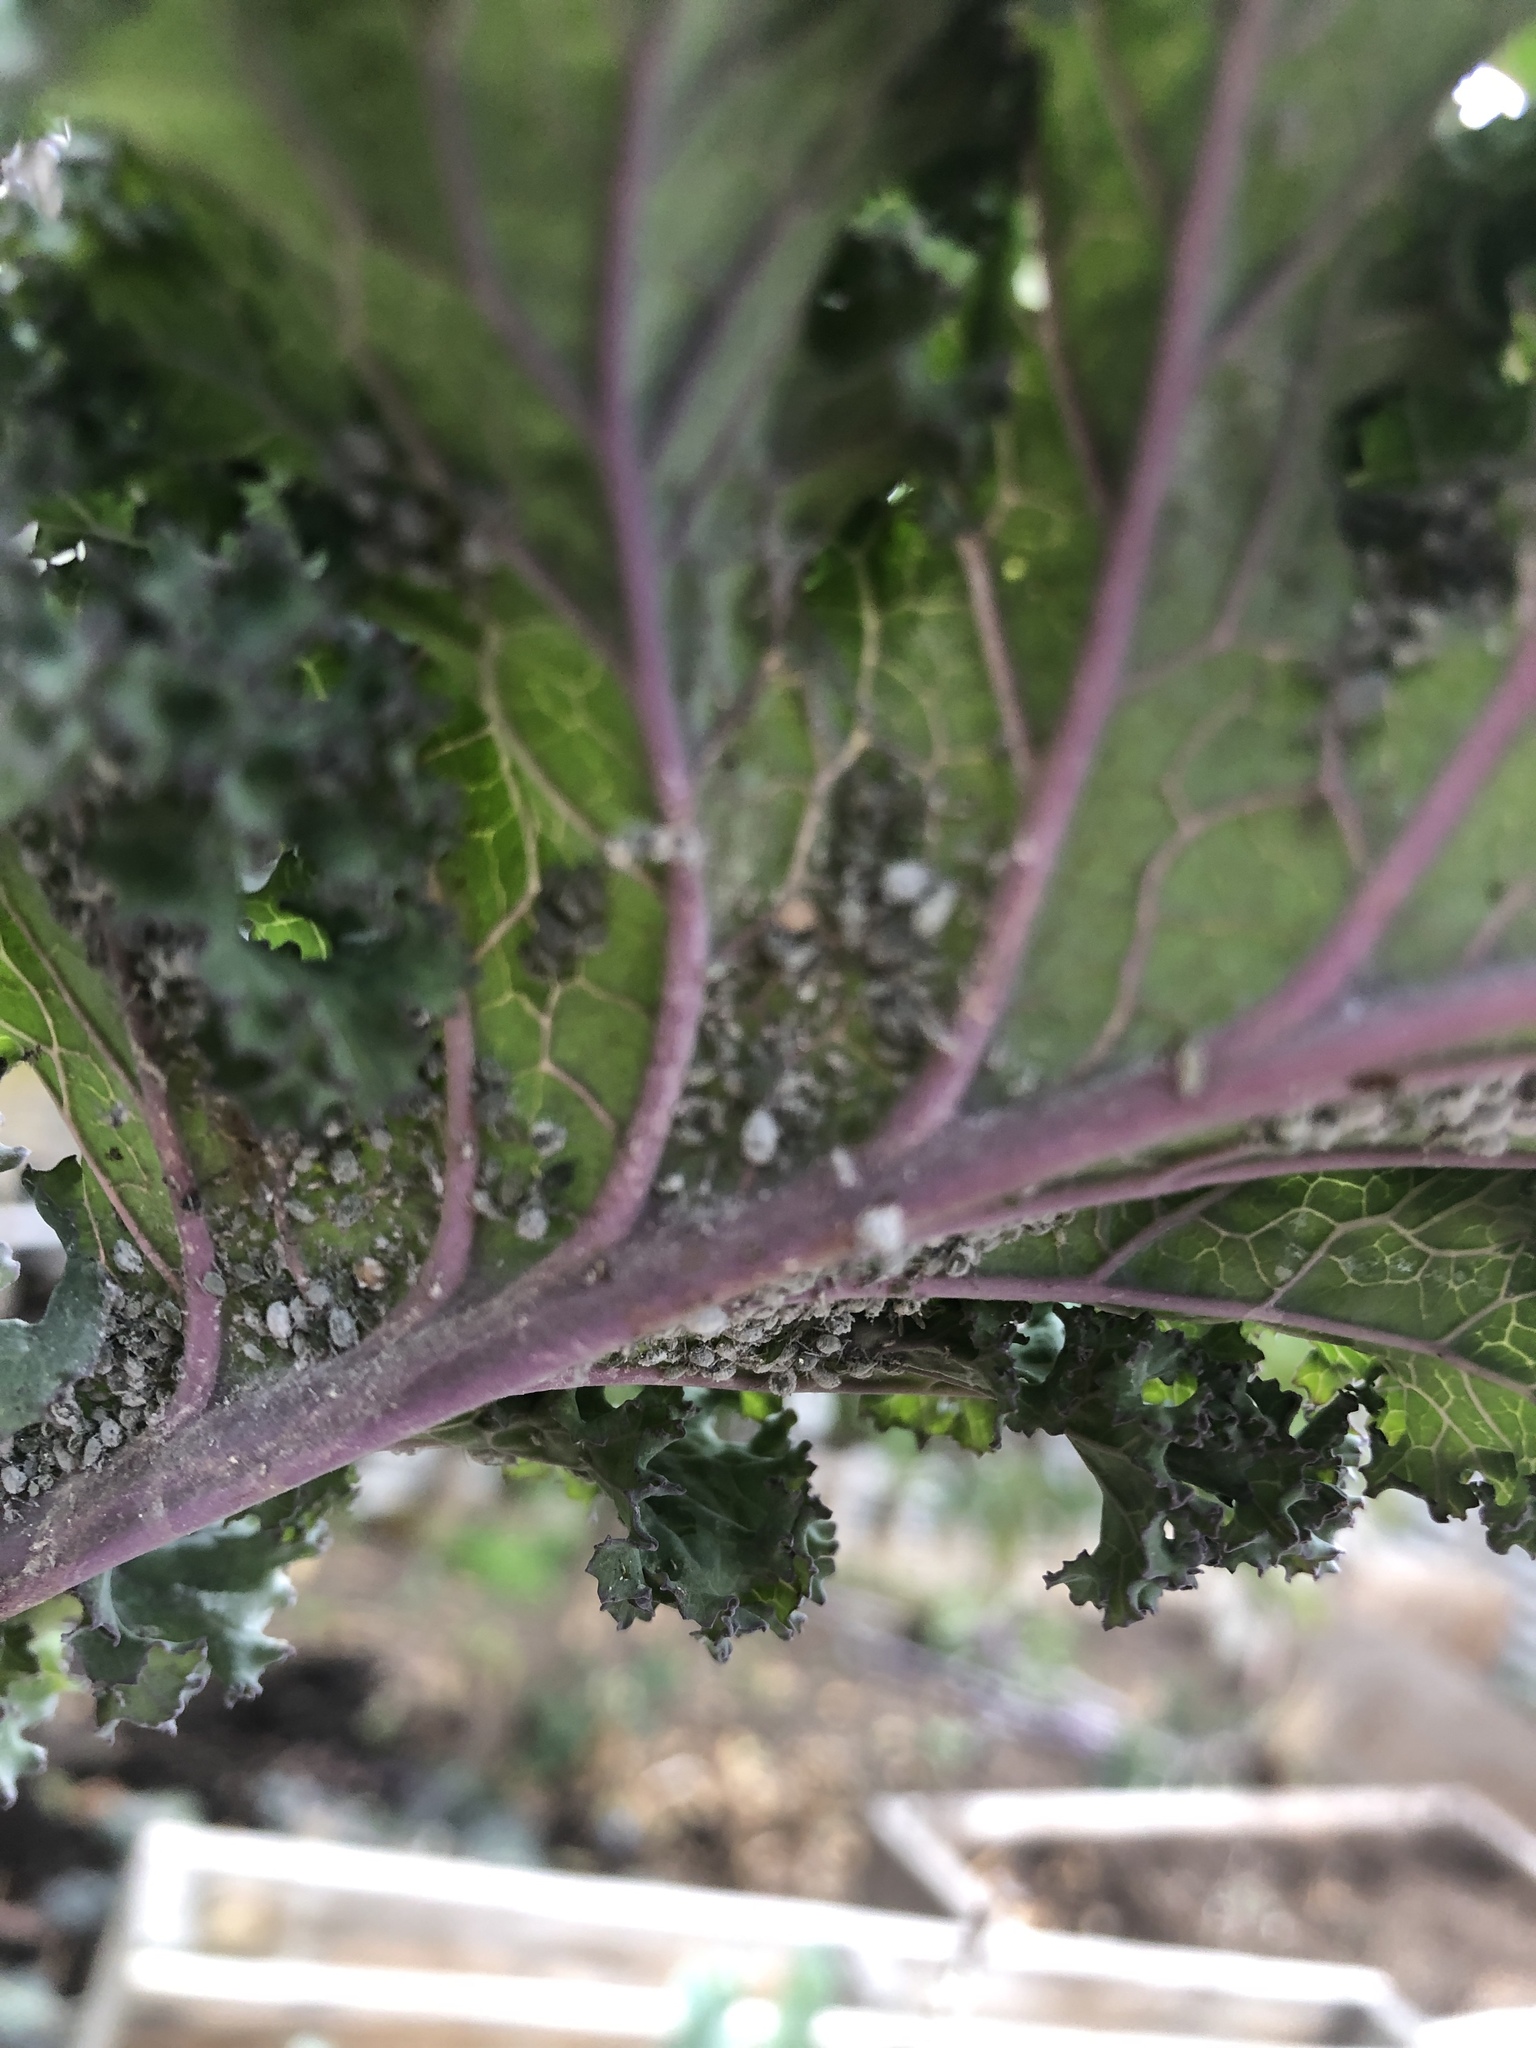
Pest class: cabbage_aphid